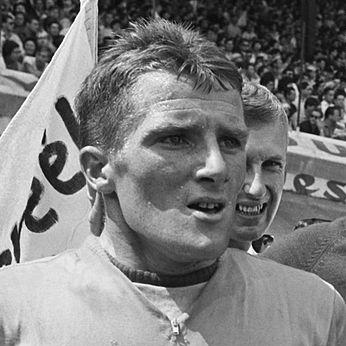
Age: 21